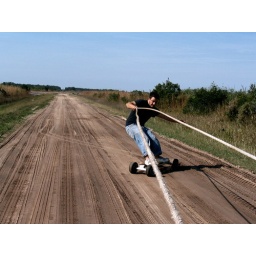
Old lane pullin a sweet powerslide behind the truck on a back road in okeechobee